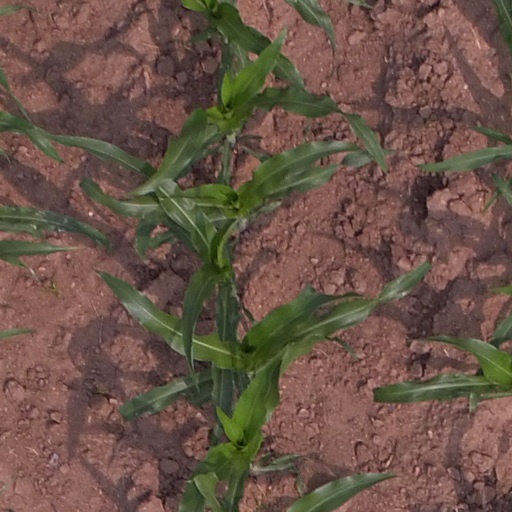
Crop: maize; corn